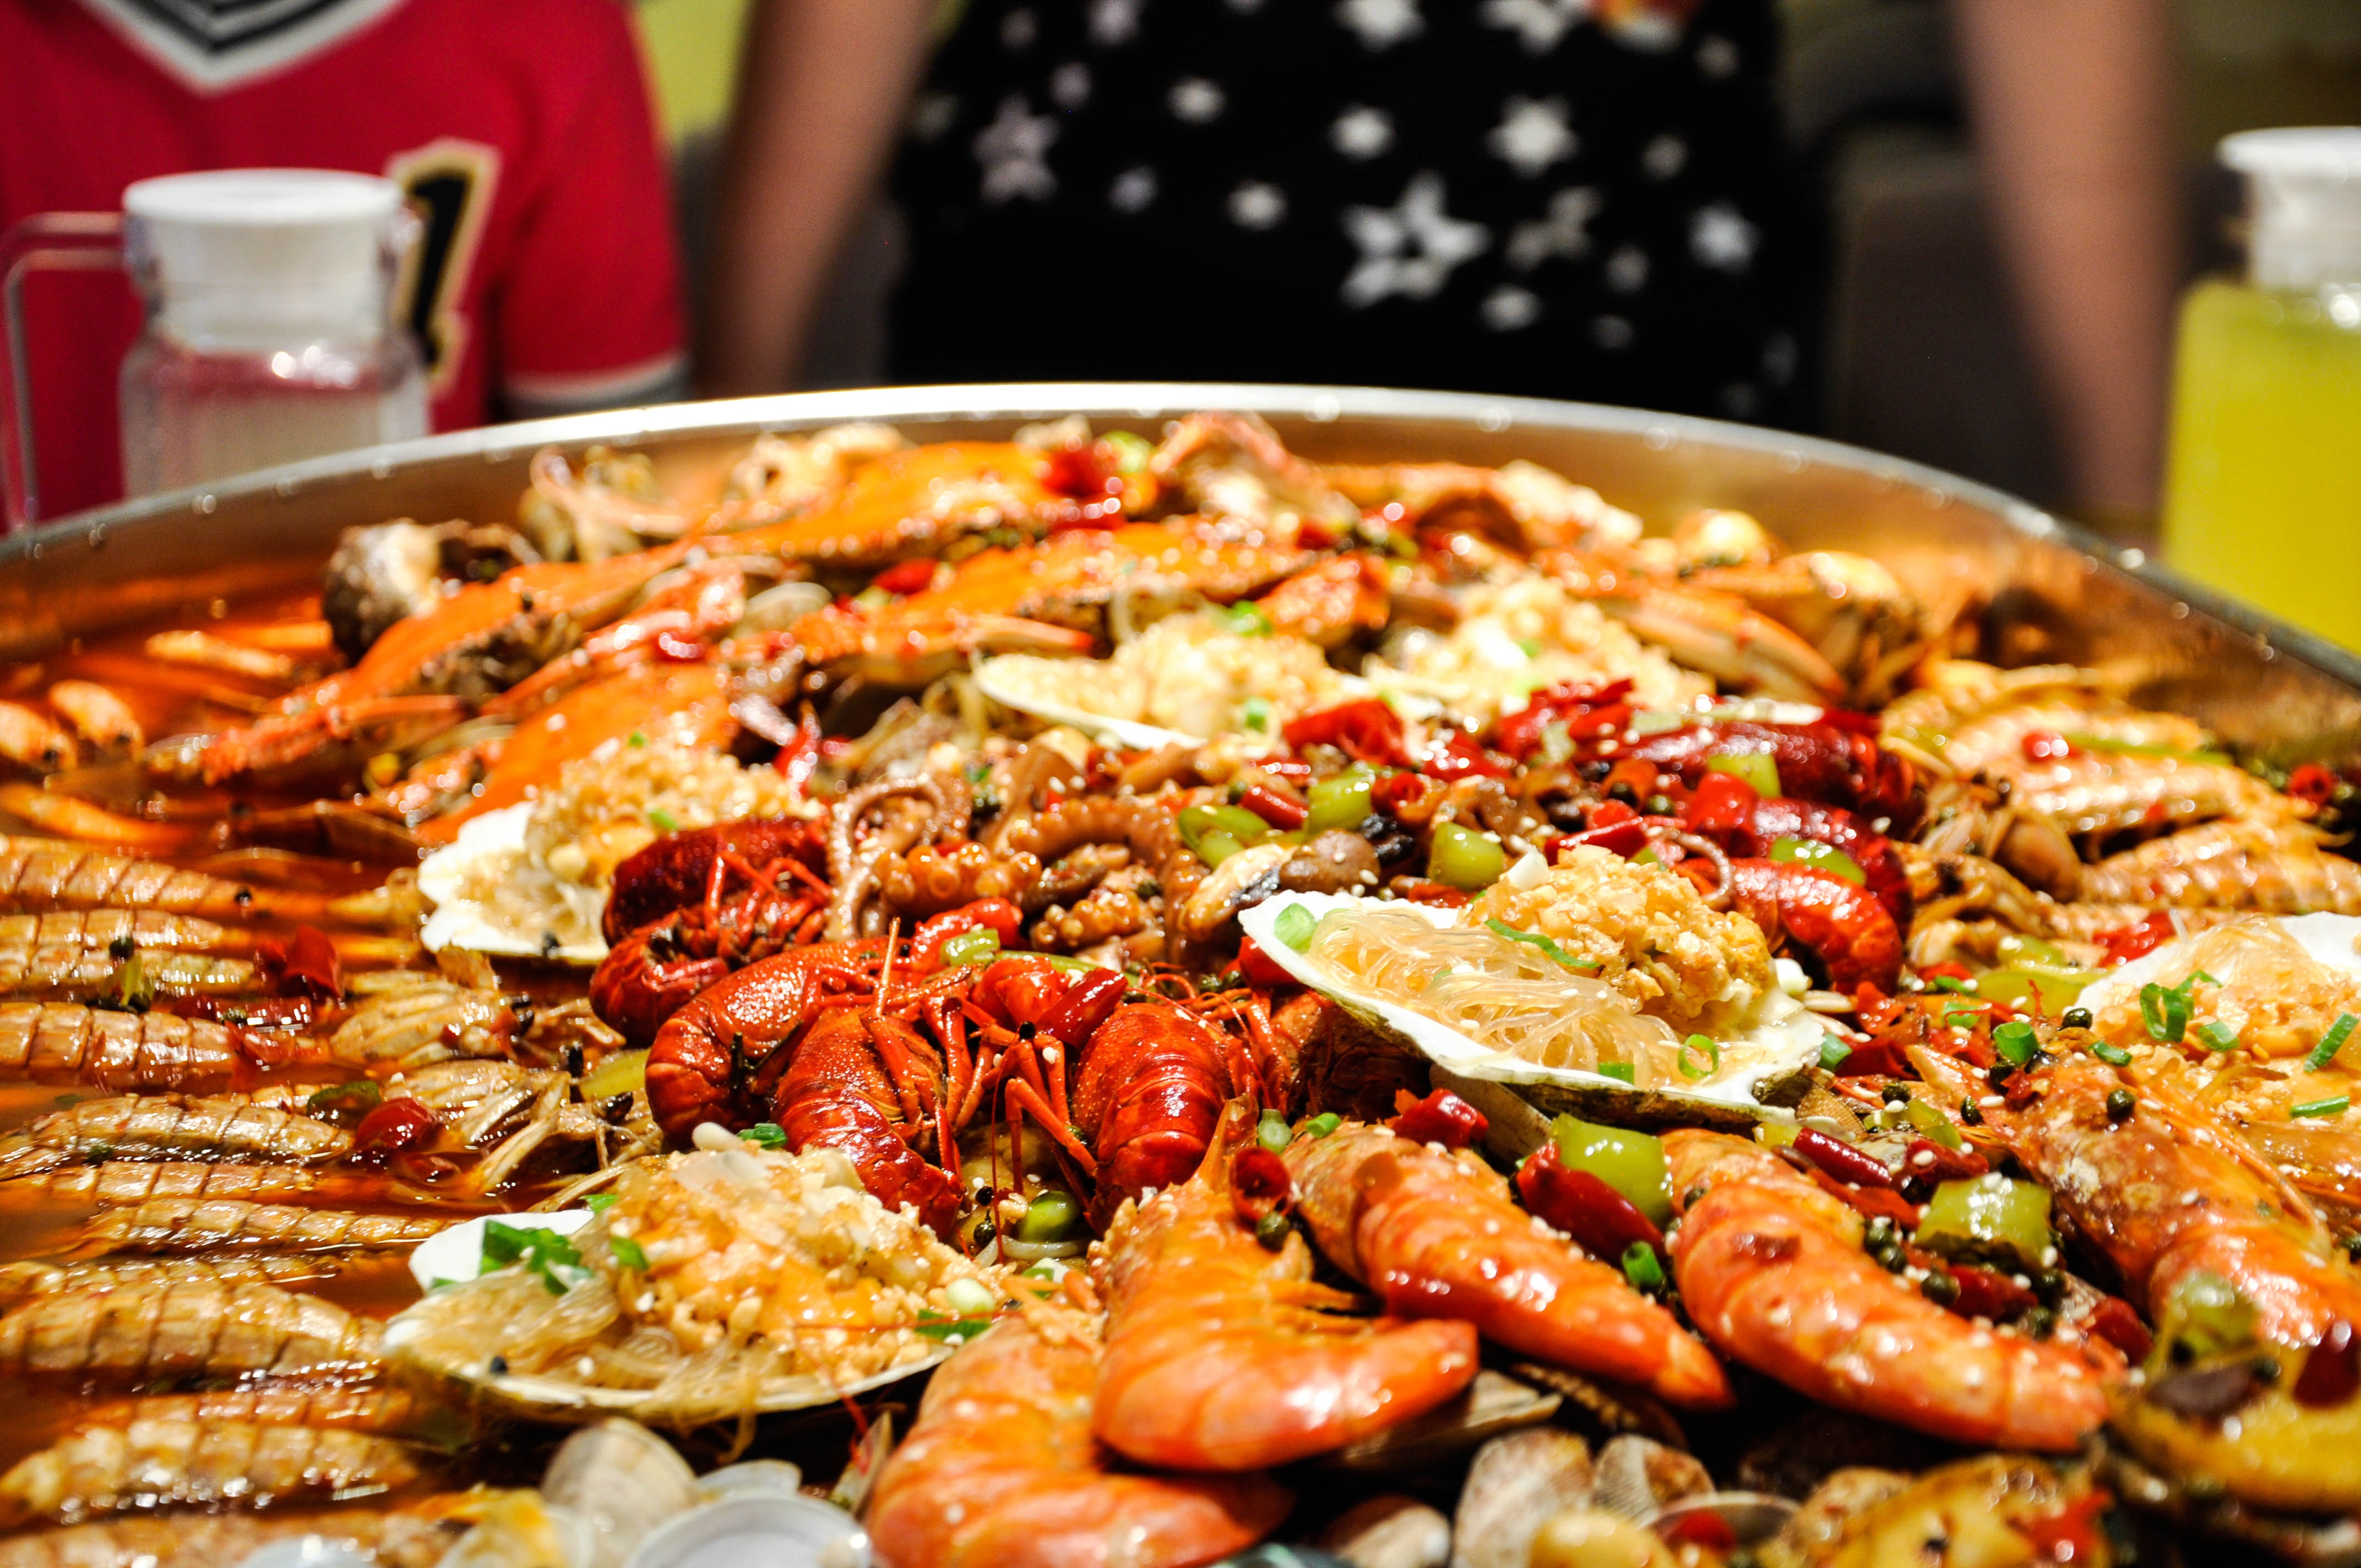
dish, meal, food, seafood, gourmet, cuisine, spicy, paella, dine together, european food, seafood boil